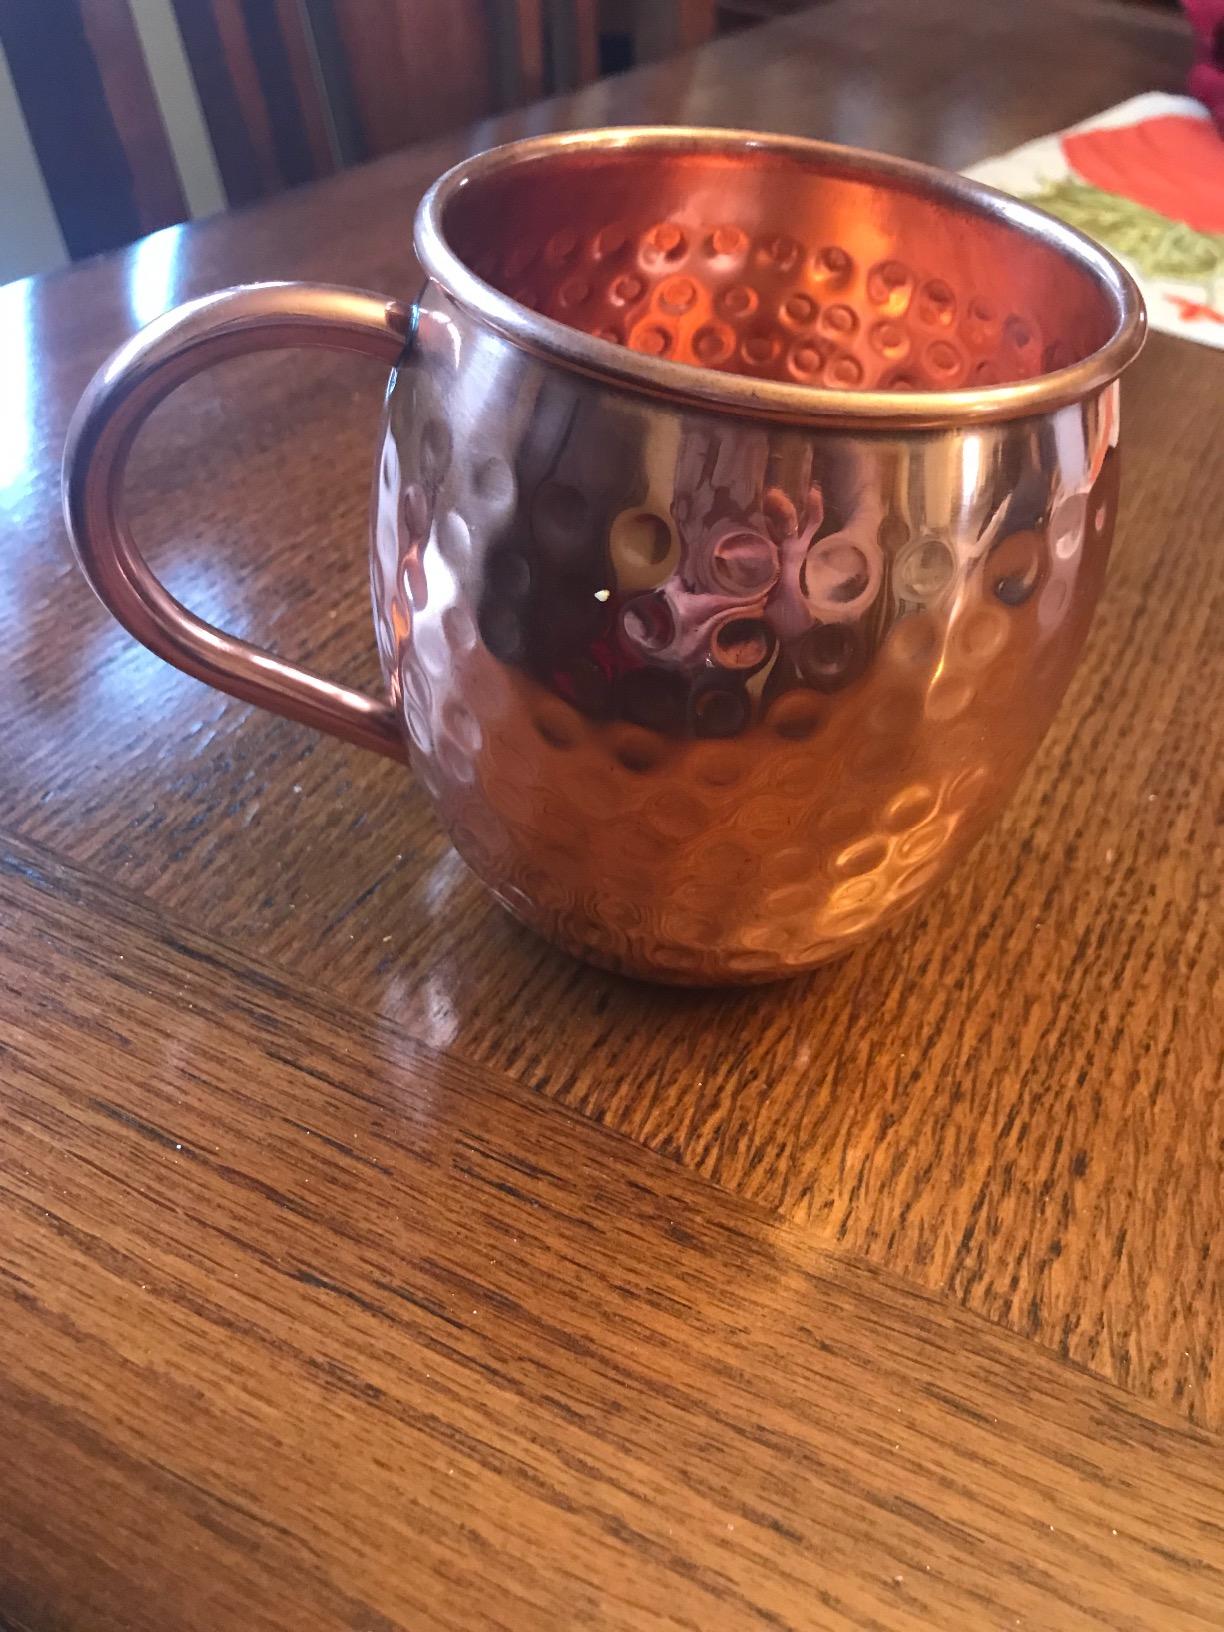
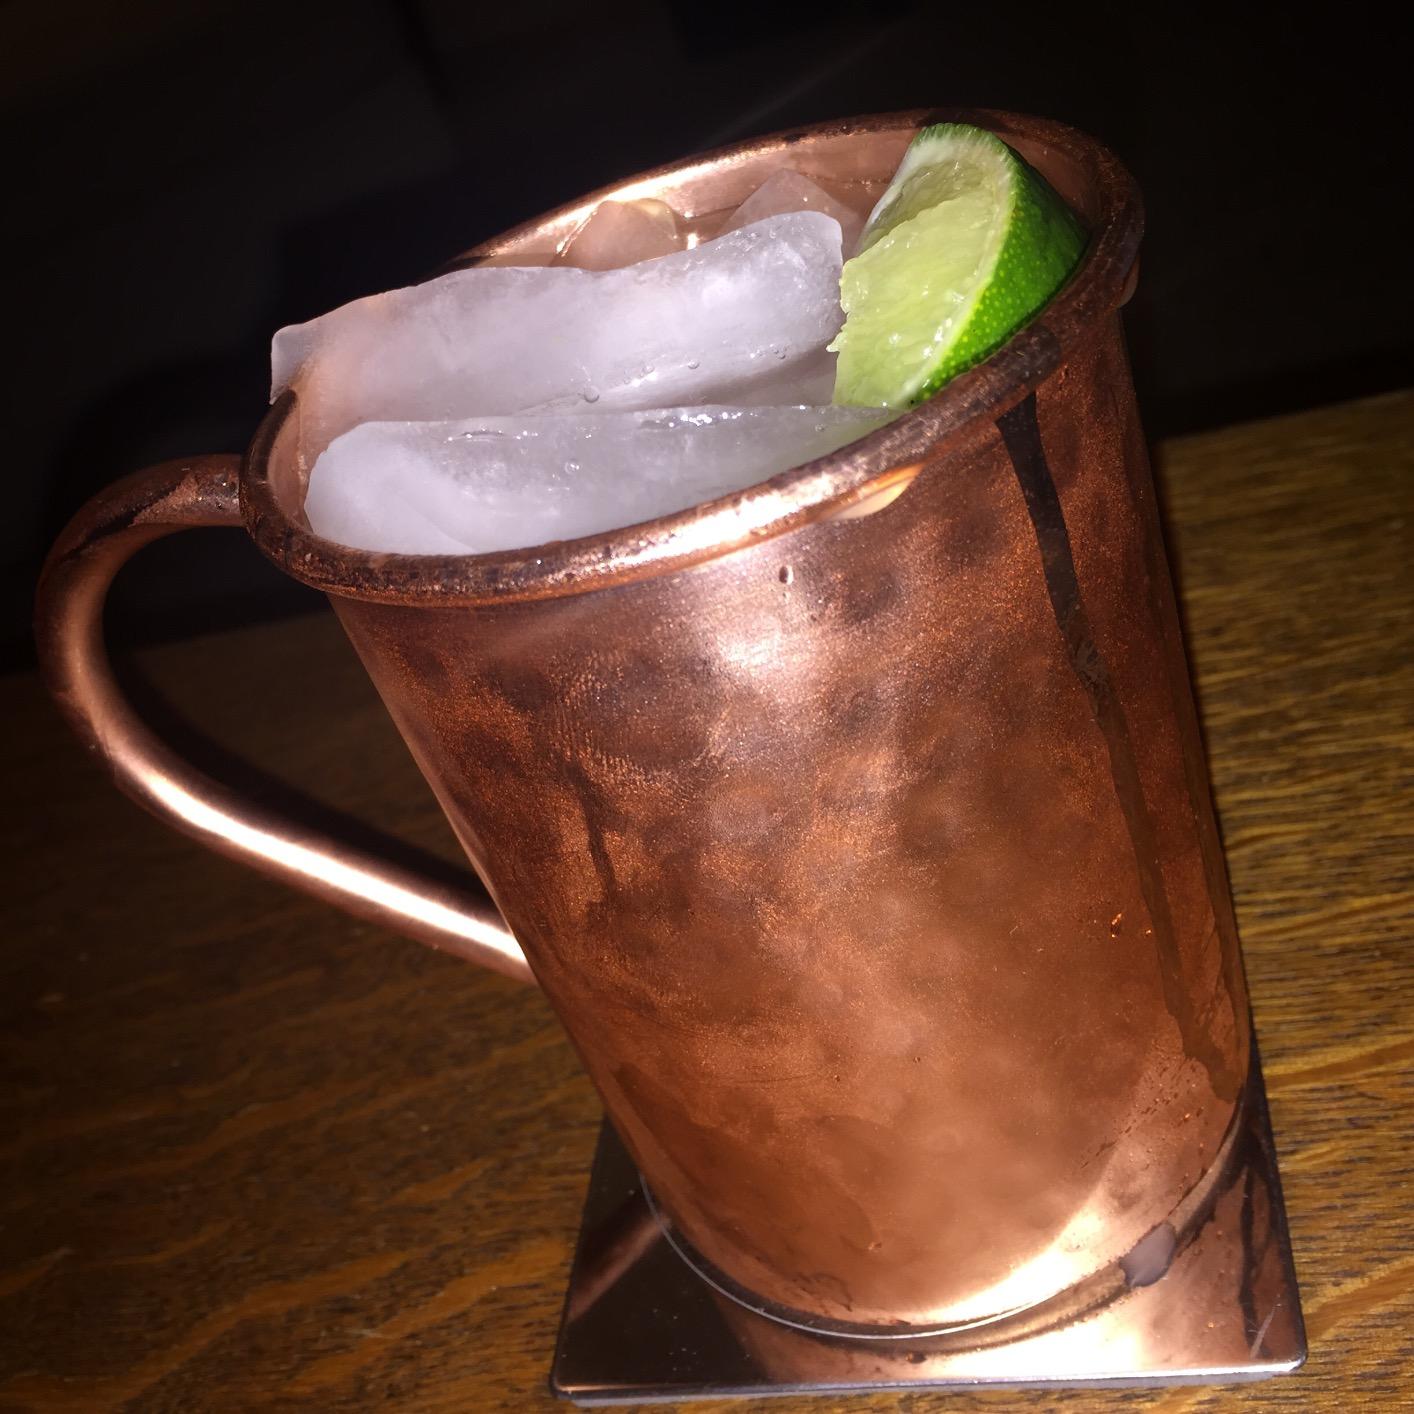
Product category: items_mug
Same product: no